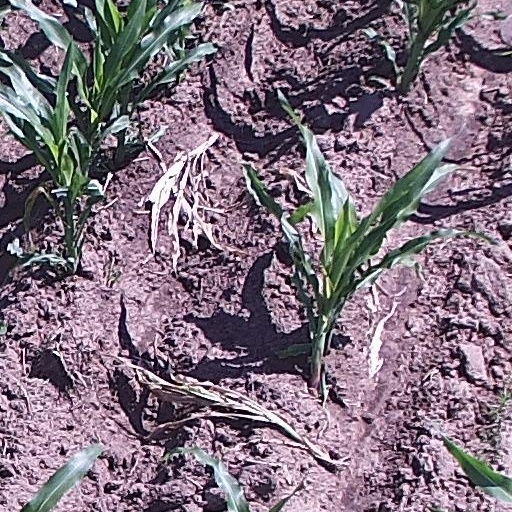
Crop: maize; corn